Ragnar Lodbrok

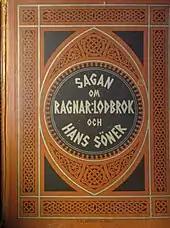
The saga as published by Norstedts in a large-size illustrated version (1880).

According to the "Tale of Ragnar Lodbrok", "Tale of Ragnar's Sons", "Heimskringla", "Hervarar saga ok Heiðreks", "Sögubrot af nokkrum fornkonungum", and many other Icelandic sources, Ragnar was the son of the king of Sweden Sigurd Ring. Nearly all of the sagas agree that the Danish king Randver was Sigurd's father, with the "Hervarar saga" citing his wife as Åsa, the daughter of King Harald of the Red Moustache from Norway. The accounts further tell that Randver was a grandson of the legendary Scandinavian king Ivar Vidfamne by his daughter Aud (whom the "Hervarar saga" calls Alfhild). After the death of King Ivar Vidfamne, Aud's eldest son by the Danish king Hrœrekr Ringslinger, Harald, conquered all of his grandfather's territory and became known as Harald Wartooth. Harald's nephew Sigurd Ring became the chief king of Sweden after Randver's death (Denmark according to the "Hervarar saga"), presumably as the subking of Harald. Sigurd and Harald fought the Battle of the Brávellir (Bråvalla) on the plains of Östergötland, where Harald and many of his men died. Sigurd then ruled Sweden and Denmark (being sometimes identified with a Danish king Sigfred who ruled from about 770 until his death prior to 804). He sired a son with the princess Alfhild of the petty kingdom of Álfheimr, Ragnar Lodbrok, who succeeded him. Eysteinn Beli, who according to the "Hervarar Saga" was Harald Wartooth's son, ruled Sweden sometime after Sigurd until he was slain by the sons of Ragnar and Aslaug.